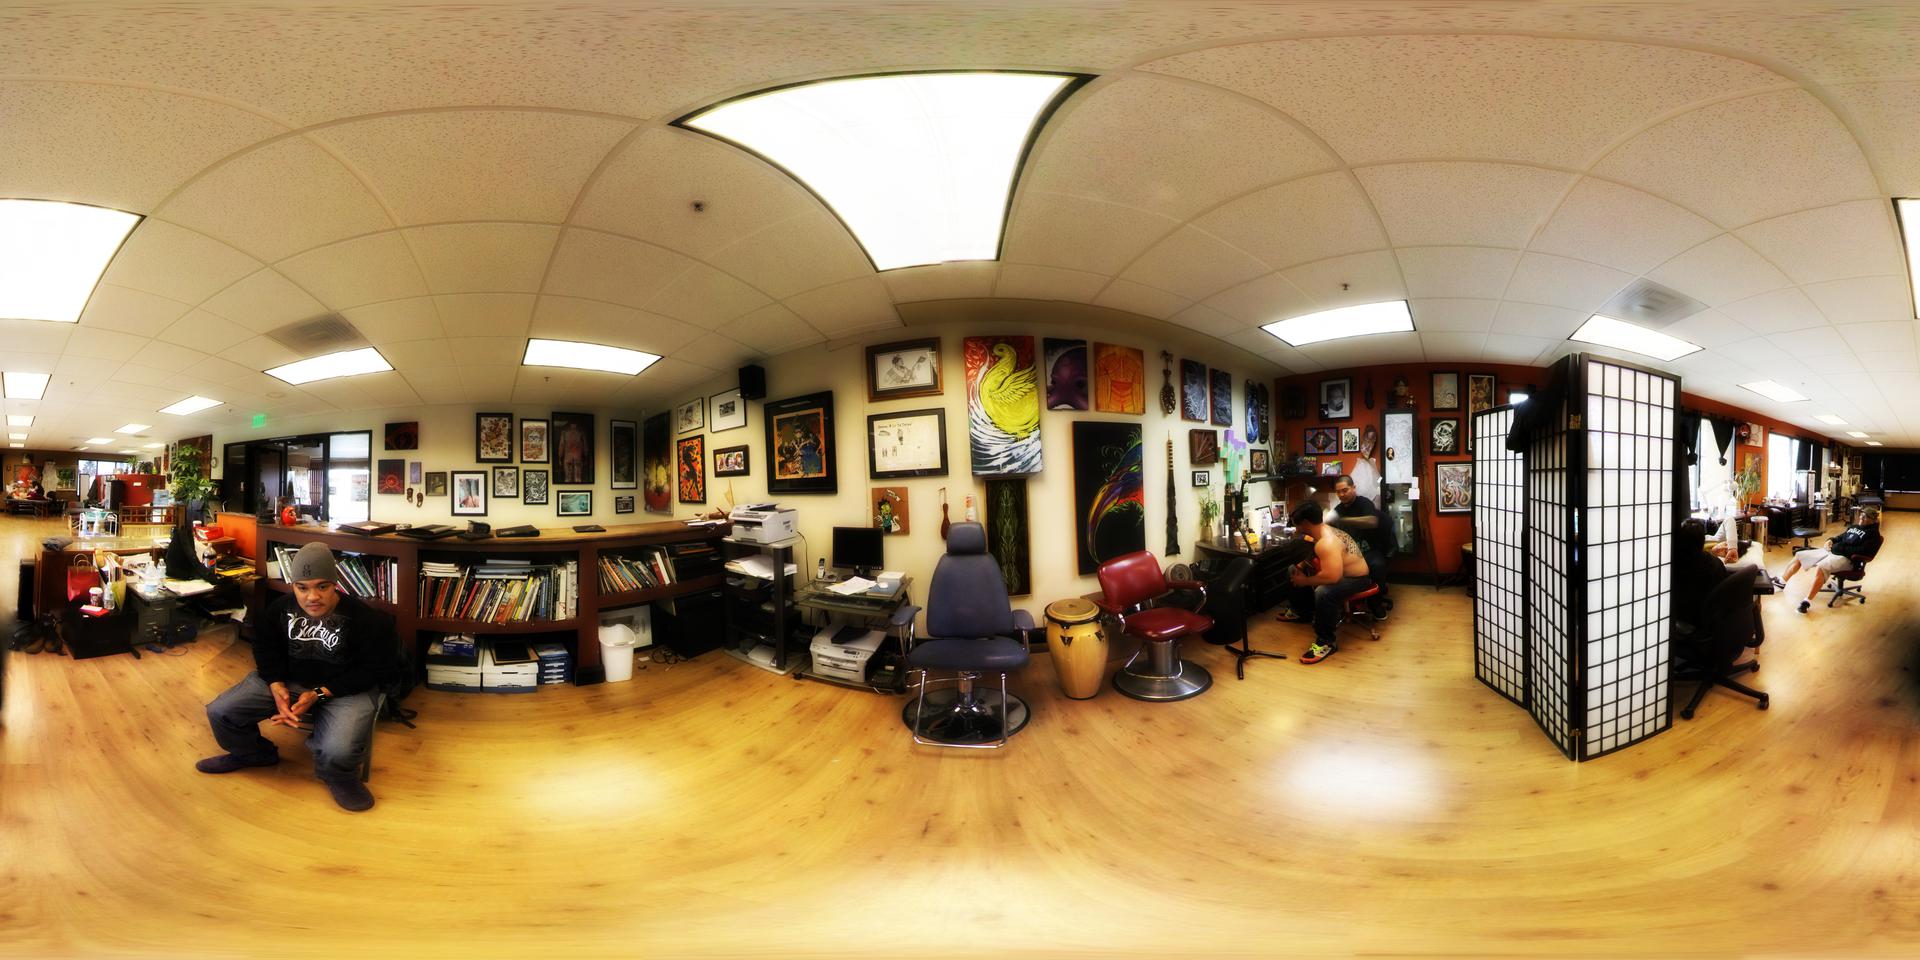
Referred object: the red barber chair

Referred object: turn slightly right to face the red barber chair

Referred object: The red chair next to the blue chair and beside the drum.